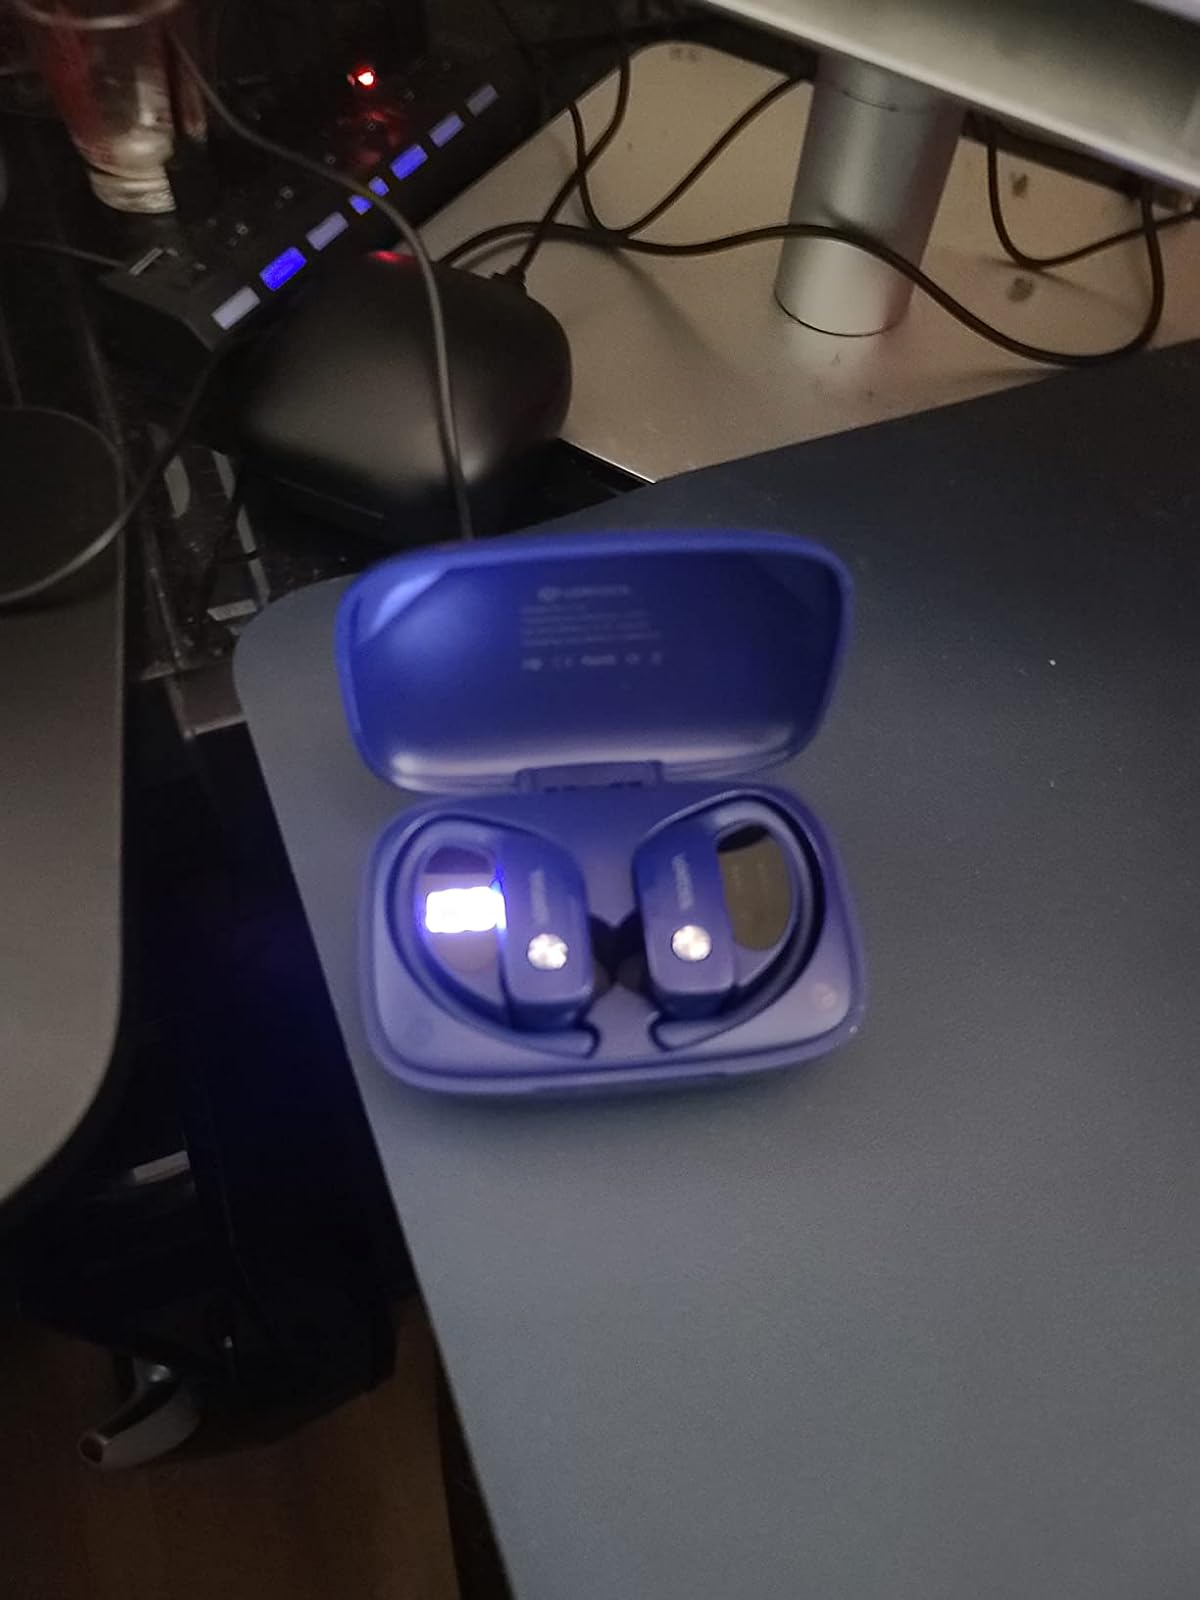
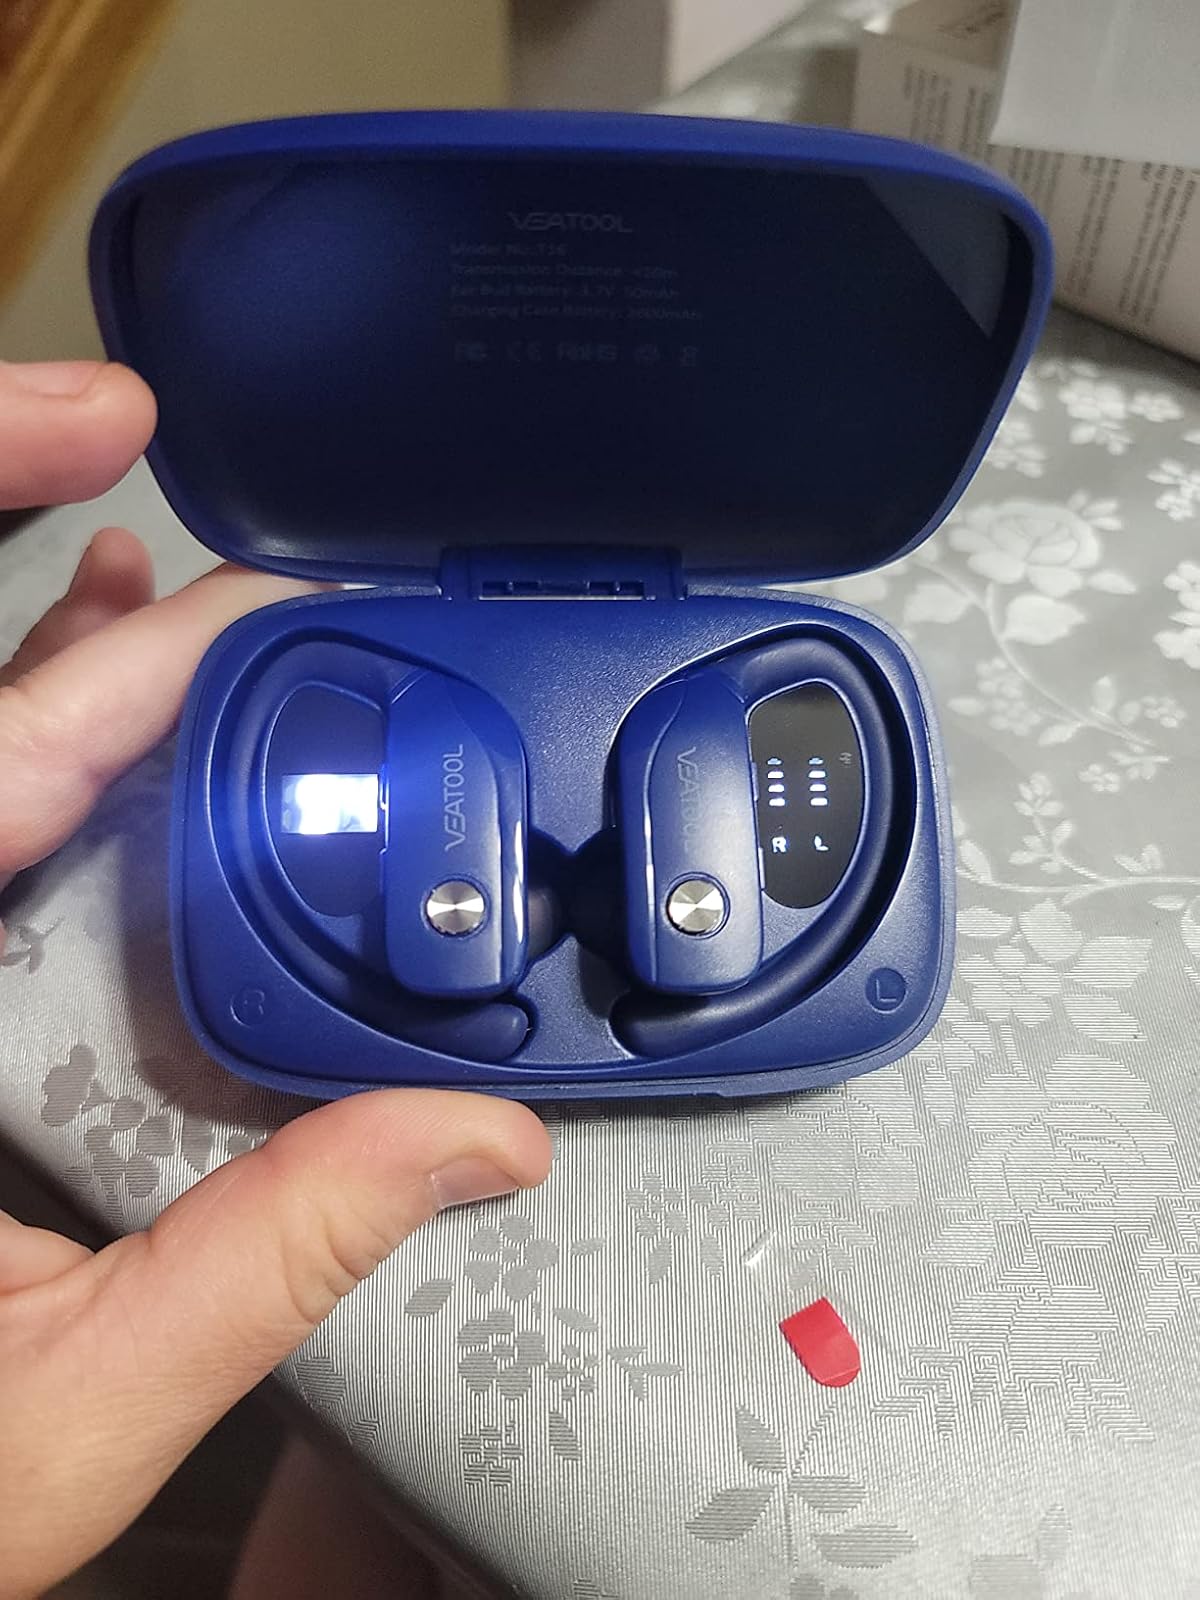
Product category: earbuds
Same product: yes